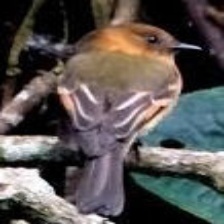
Species: CINNAMON FLYCATCHER
Scientific name: PYRRHOMYIAS CINNAMOMEUS